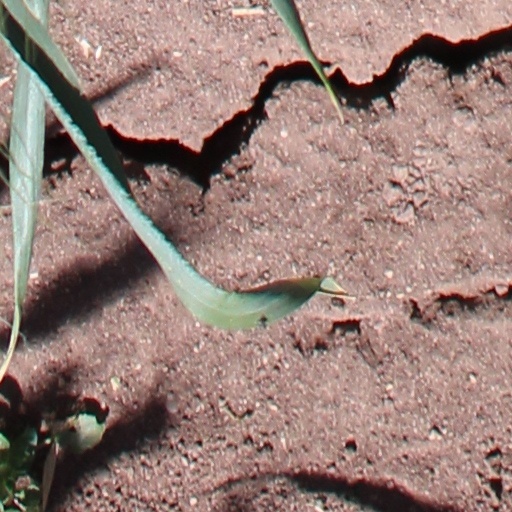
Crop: wheat